Consultation (Texas)

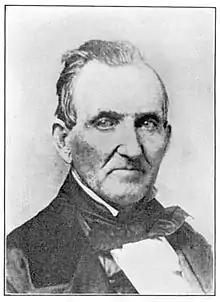
Lieutenant Governor James W. Robinson became governor after the council impeached Henry Smith.

In mid-November Governor Viesca, who had been freed by sympathetic soldiers, reached Goliad. The commander at Goliad, Philip Dimmitt welcomed Viesca but refused to recognize his authority as governor. This caused an uproar in the garrison; many supported the governor, while others believed that Texas should be an independent country and should therefore not recognize the Mexican governor. Viesca traveled to San Felipe to meet with the General Council, who also refused to recognize his authority as governor. Viesca joined several others in advocating a plan to attack centralist troops in Matamoros. They hoped this Matamoros Expedition would inspire other federalist states to revolt and keep the bored Texian troops from deserting the army. Most importantly, it would move the war zone outside of Texas. The governor initially supported the plan, and asked Houston to organize the expedition; Houston appointed James Bowie to lead the expedition, but Bowie did not receive his orders for several weeks. The Council asked Burleson, the commander of the volunteers at Bexar, to lead the expedition. Burleson had already resigned, and his elected replacement, Johnson, instead received the message. While Johnson journeyed to San Felipe to meet with the council, on December 30, Johnson's aide-de-camp, James Grant led 200 men from Béxar to travel to Goliad to prepare for the expedition. Only 100 Texians remained at the Alamo Mission in Bexar, under the command of Lieutenant Colonel James C. Neill. Neill was disgusted that Johnson had stripped the Alamo of almost all provisions and the majority of the men and sent a strong message to Houston asking for reinforcements and more supplies. 36 people attend the consultation